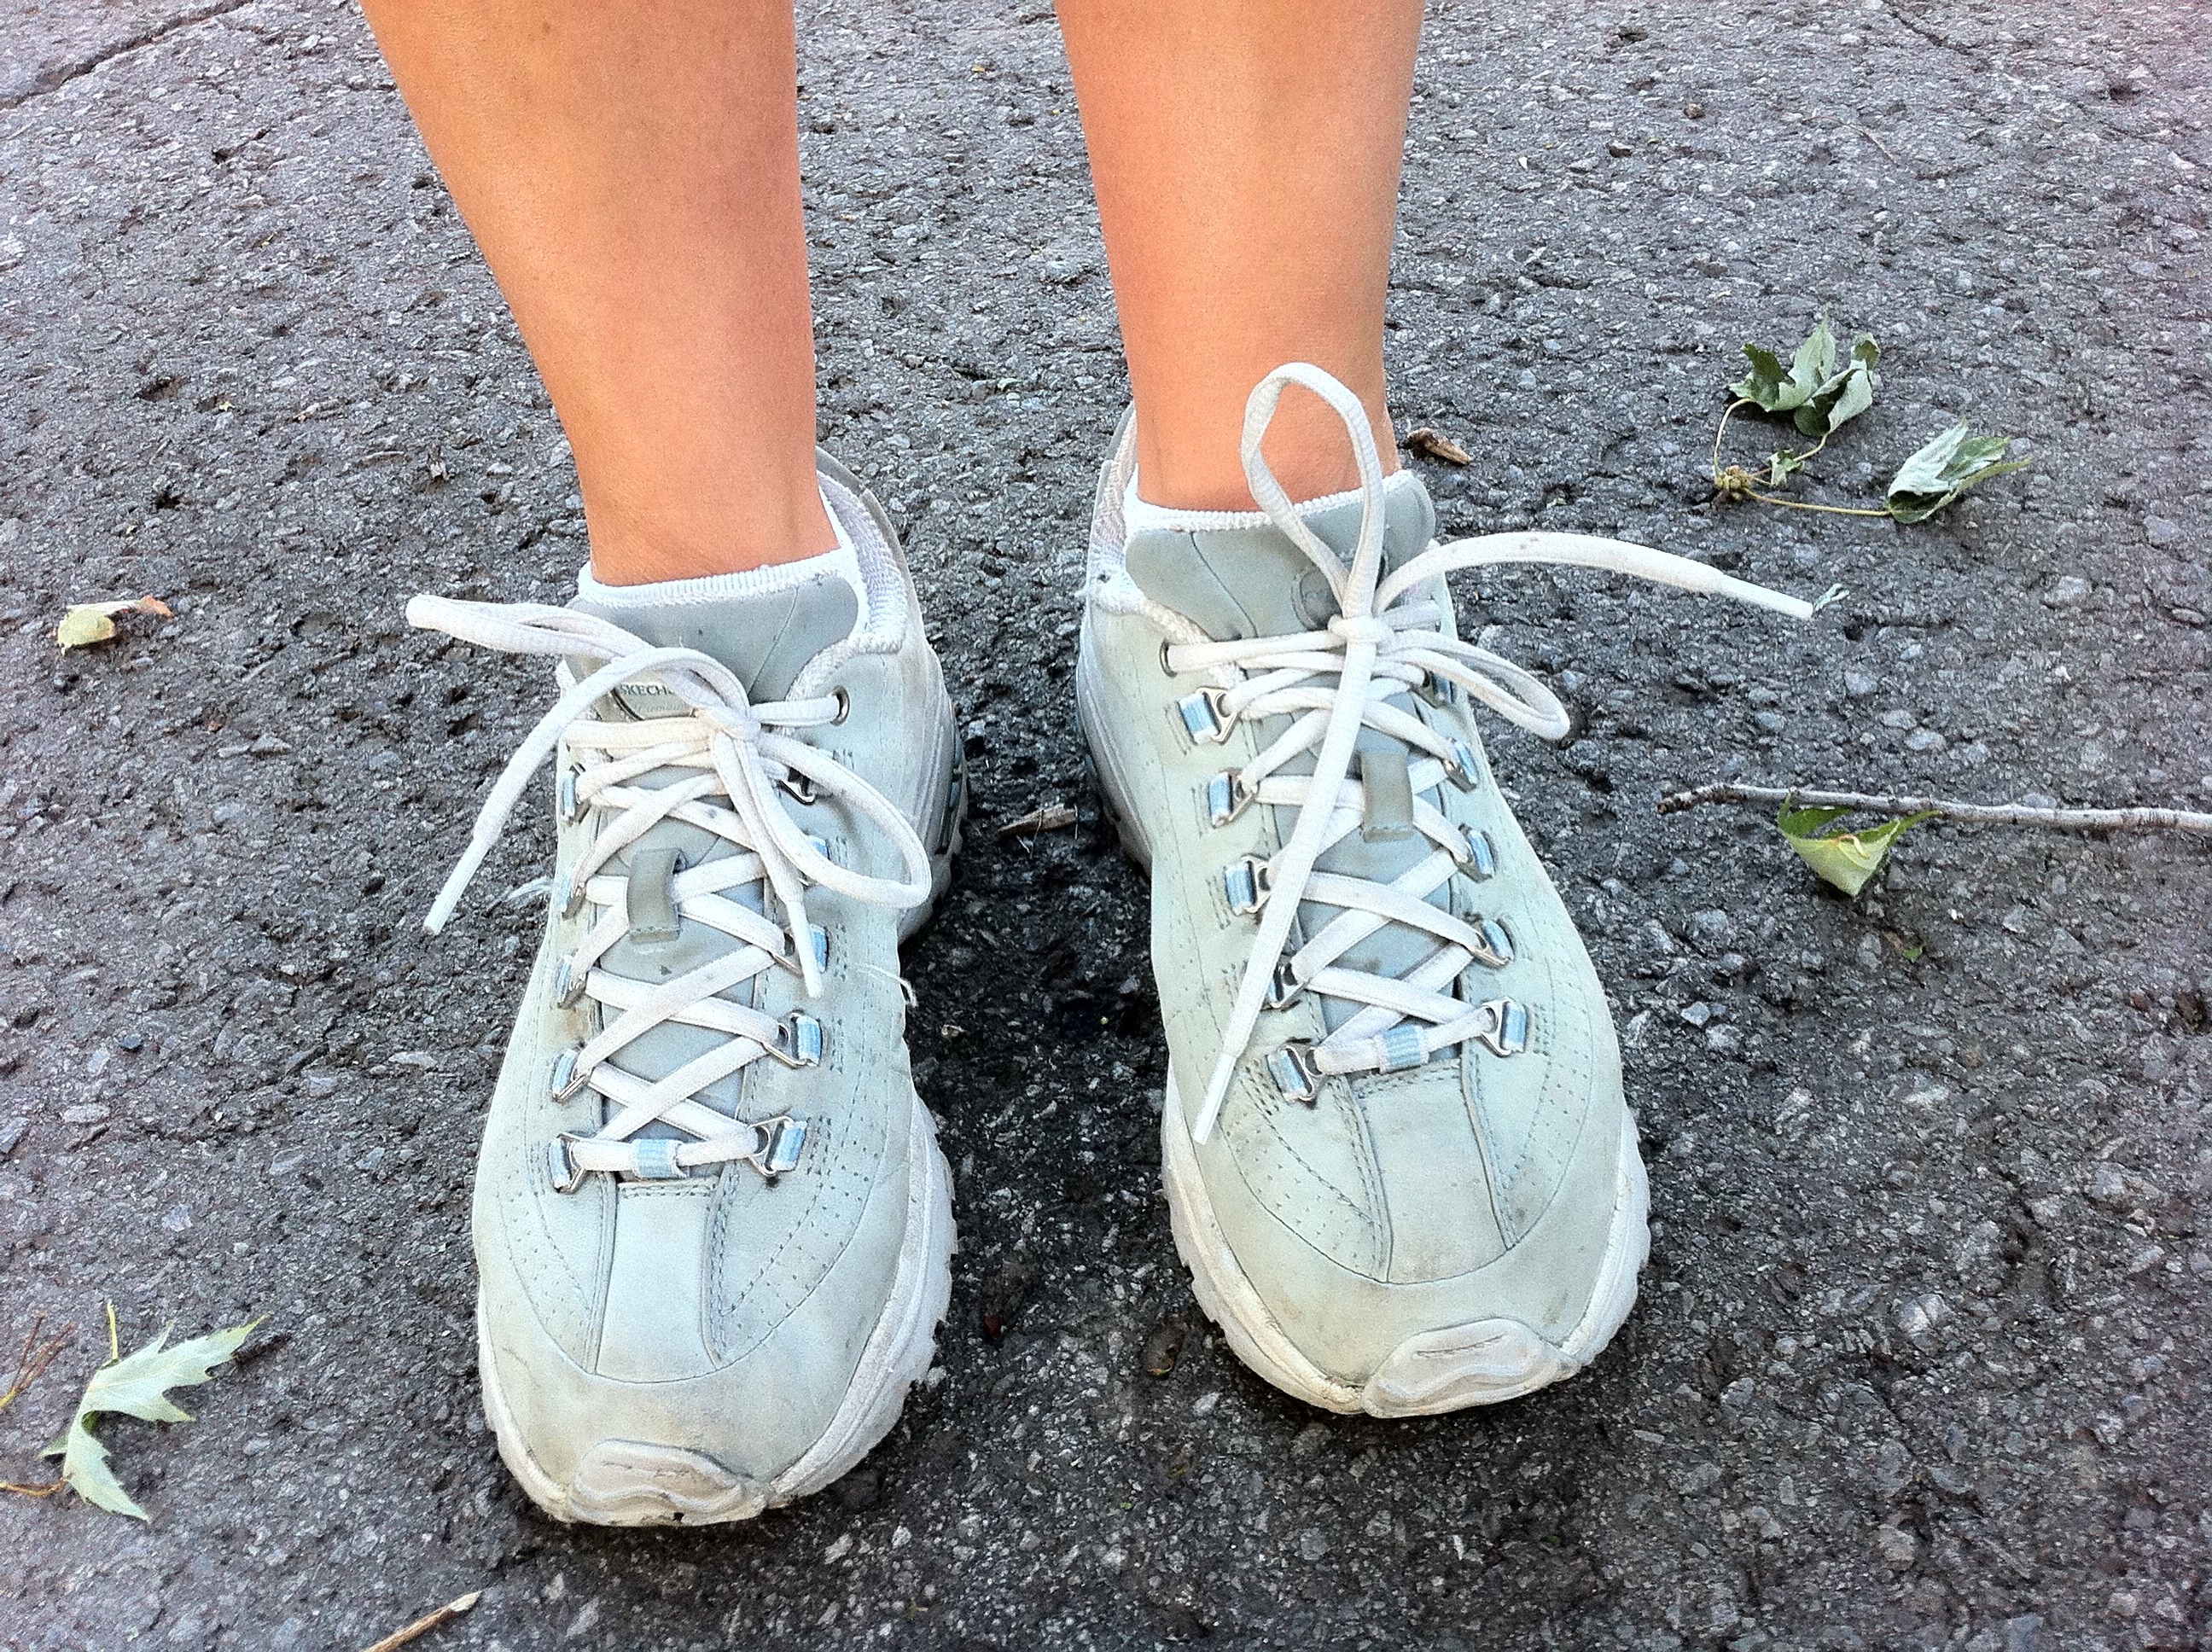
walking, shoe, white, sport, feet, female, leg, spring, foot, sole, training, runner, exercise, fitness, workout, activity, shoes, sneakers, footwear, runners, pair, active, outdoor shoe